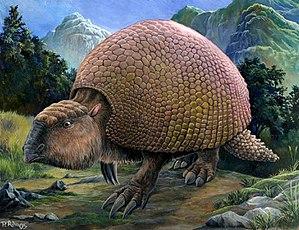
Le glyptodon dont le nom signifie dents gravées est un tatou géant pesant environ 2 tonnes qui vécut durant le pléistocène en Amérique du Sud, sur une aire de répartition qui comprend l'actuel Brésil, l'Argentine et la Bolivie.
Cage of Eden est un shōnen manga de Yamada Yoshinobu. Il est pré-publié dans le magazine Weekly Shōnen Magazine par Kōdansha entre décembre 2008 et janvier 2013 au Japon. Il a été compilé en un total de vingt-et-un tomes. Il est édité par les éditions Soleil Productions en version française. L'histoire narre l'accident d'un avion de ligne, dans lequel une classe de collégiens rentrait de voyage, sur une île déserte et inconnue peuplée de créatures préhistoriques, ainsi que de la survie des survivants du crash pour quitter l'île.